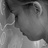
Emotion: sad